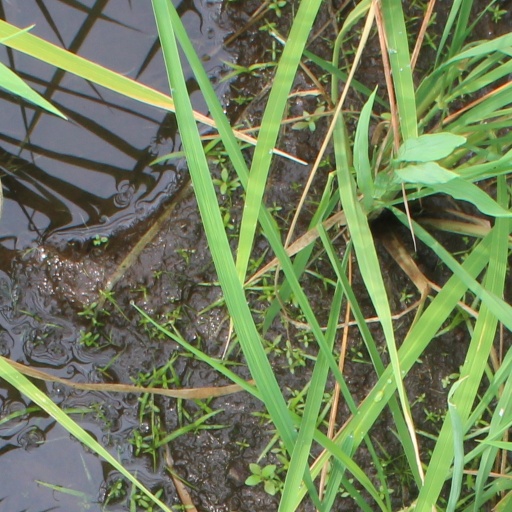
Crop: rice